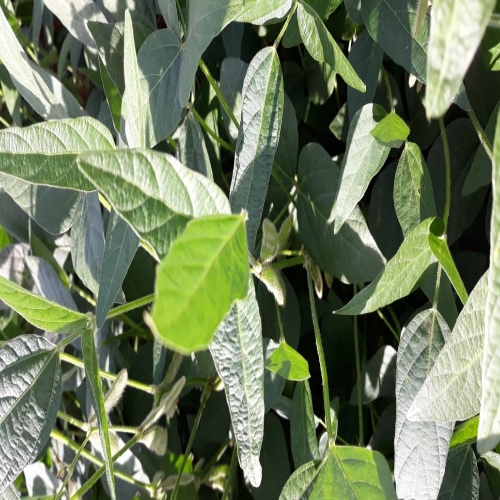
Label: Healthy